Blutzbrüdaz

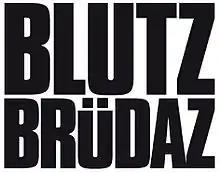

Blutzbrüdaz is a 2011 German musical film, directed by German-Turkish Özgür Yildirim. The film was nominated at the 2012 New Faces Awards in Germany.